Jaisalmer

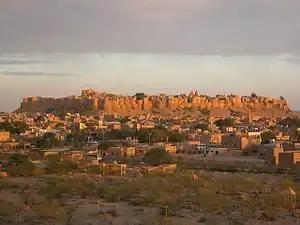
Jaisalmer Fort, built in 1156 AD by the Rajput Rawal (ruler) Jaisal.

On 11 December 1818 Jaisalmer became a British protectorate in the Rajputana Agency.